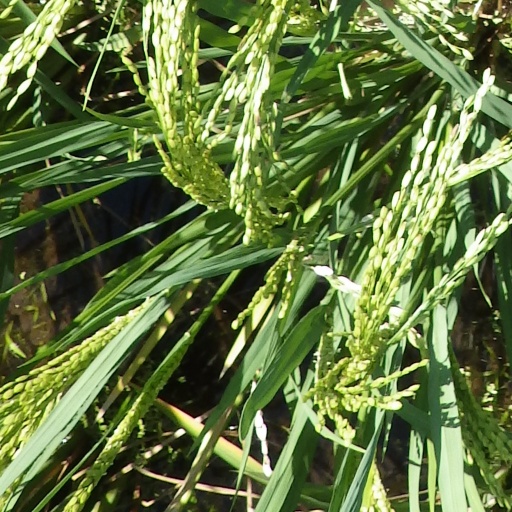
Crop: rice